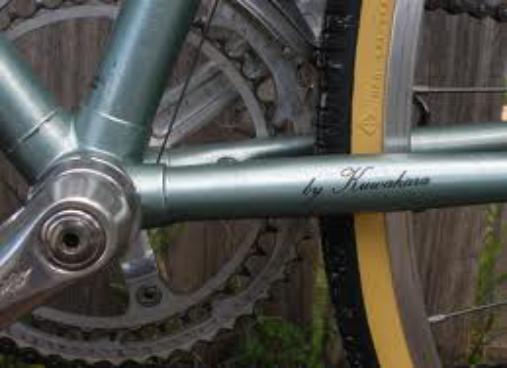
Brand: Kuwahara
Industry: Transportation